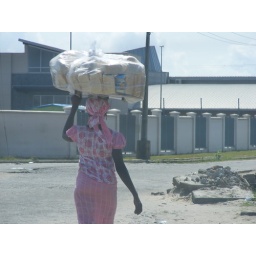
The local bakery travelling to a car window near you....